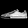
Label: Sneaker